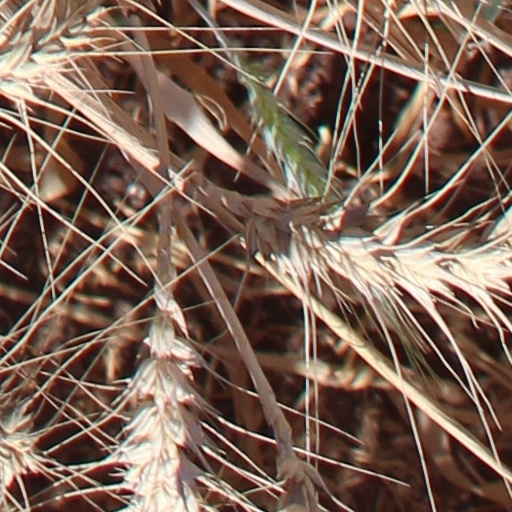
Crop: wheat